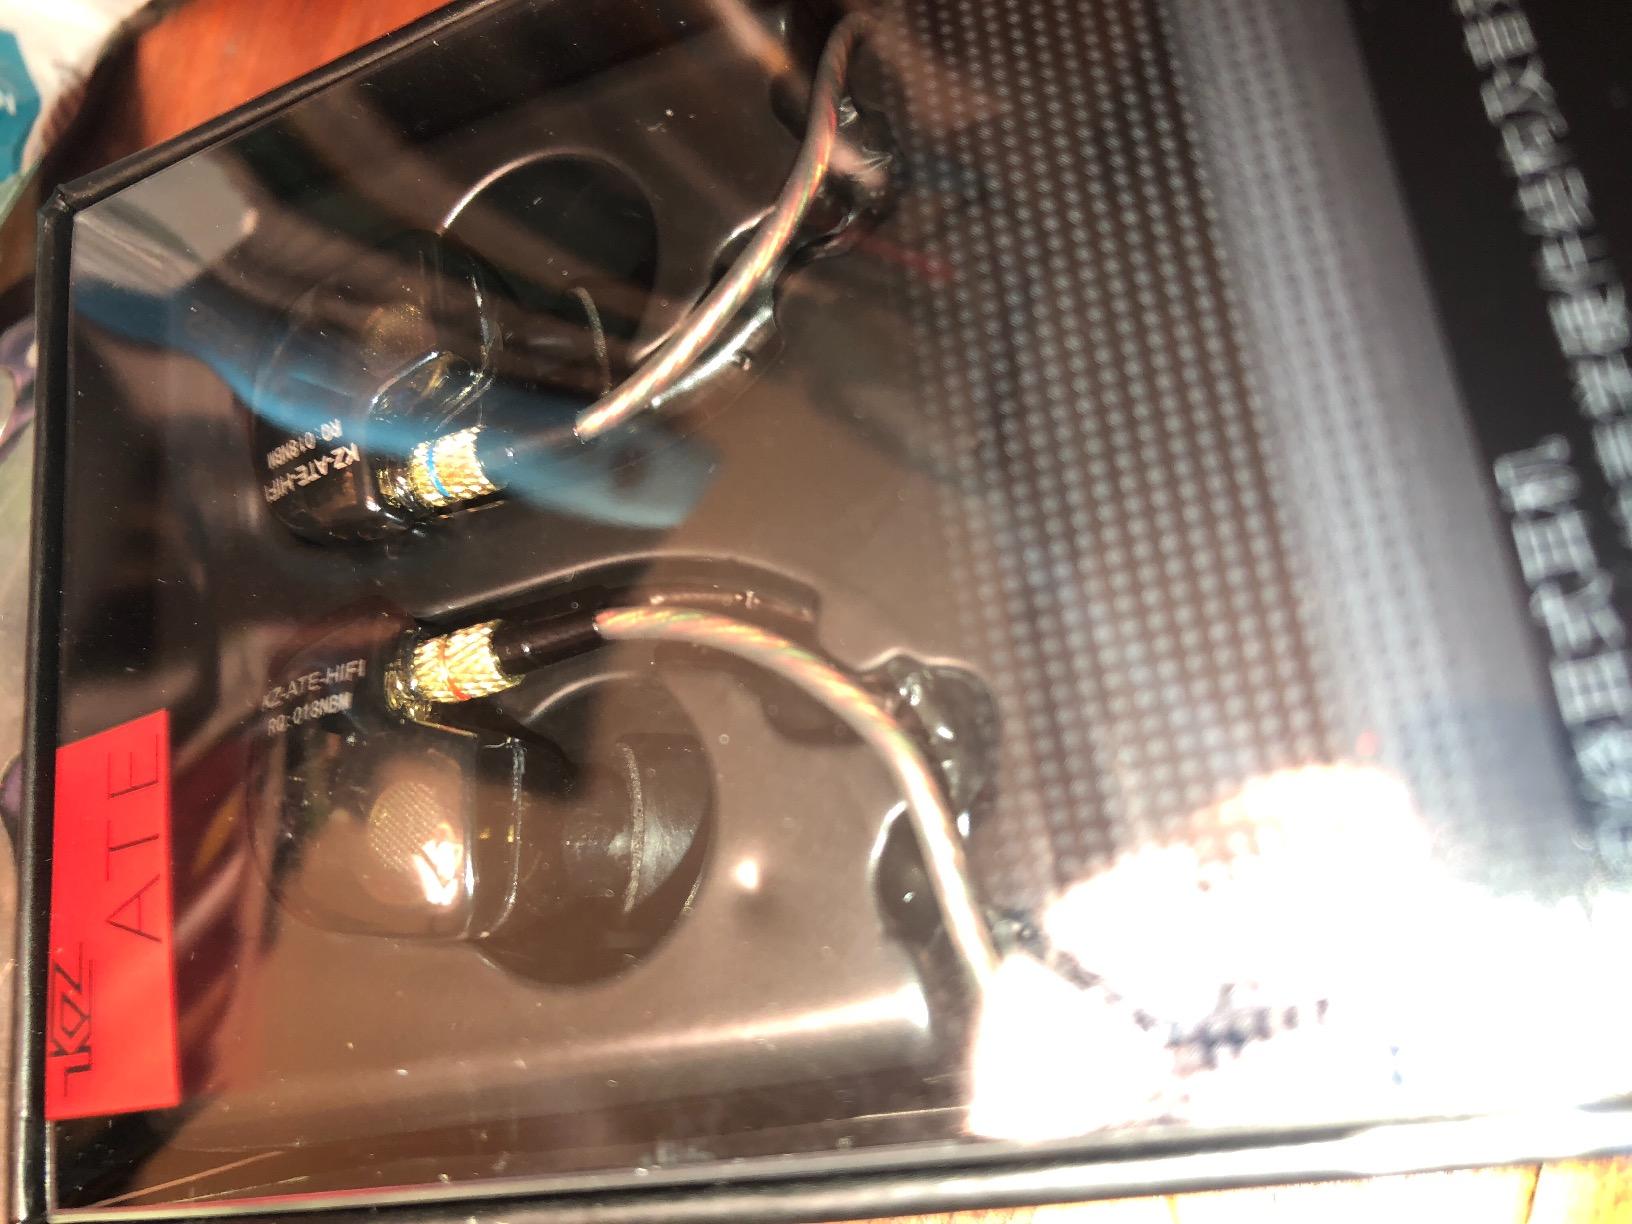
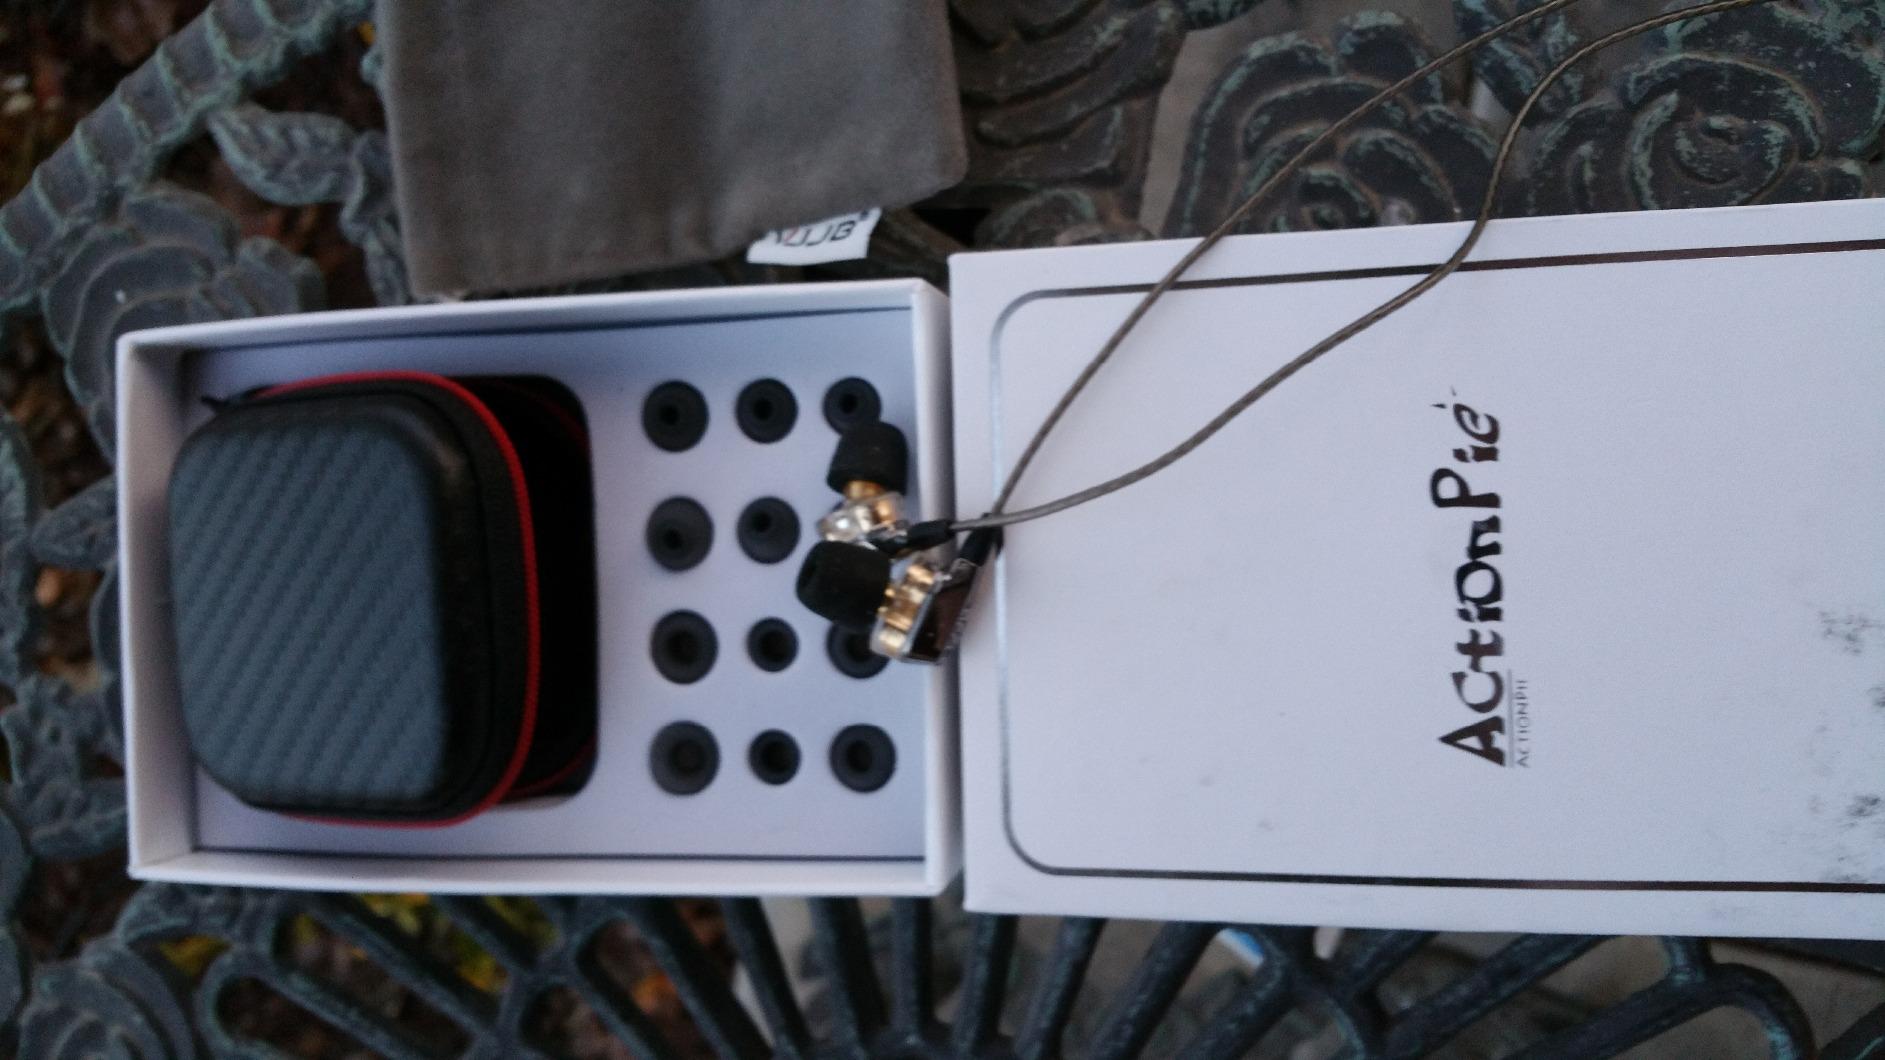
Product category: headphones
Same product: no